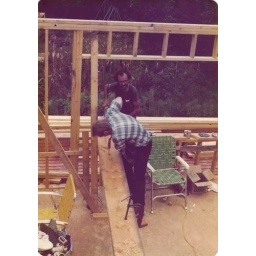
Clarke Prouty building an addition to the family house in Lanham, MD - 1975